IceCube Neutrino Observatory

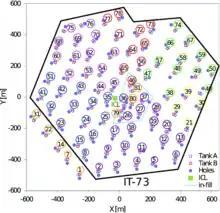
Top-view of the IceCube Neutrino Observatory. The IceCube-InIce strings and IceTop stations are separated by about 125 meters in a triangular grid pattern.

A point source of neutrinos could help explain the mystery of the origin of the highest energy cosmic rays. These cosmic rays have energies high enough that they cannot be contained by galactic magnetic fields (their gyroradii are larger than the radius of the galaxy), so they are believed to come from extra-galactic sources. Astrophysical events which are cataclysmic enough to create such high energy particles would probably also create high energy neutrinos, which could travel to the Earth with very little deflection, because neutrinos interact so rarely. IceCube could observe these neutrinos: its observable energy range is about 100 GeV to several PeV. The more energetic an event is, the larger volume IceCube may detect it in; in this sense, IceCube is more similar to Cherenkov telescopes like the Pierre Auger Observatory (an array of Cherenkov detecting tanks) than it is to other neutrino experiments, such as Super-K (with inward-facing PMTs fixing the fiducial volume).